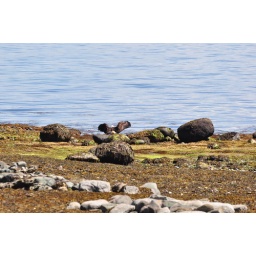
may 14 2010 12:52 - Mum lands on a fish in the water